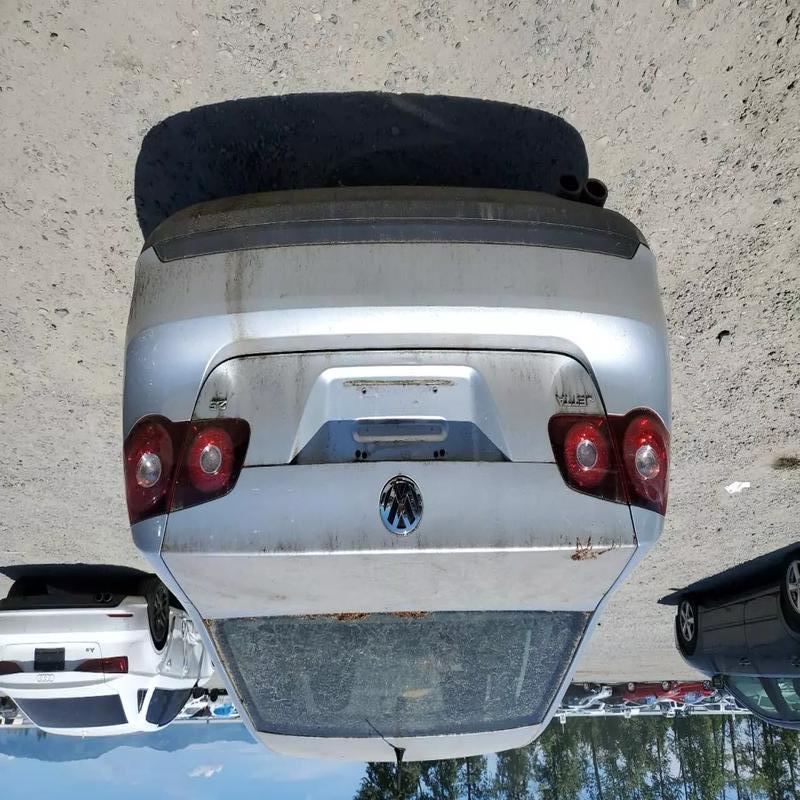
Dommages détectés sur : pare-brise arrière, malle, pare-choc arrière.
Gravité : mineur